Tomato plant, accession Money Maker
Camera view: tilt-top (135 deg); turntable rotation: 210 degrees
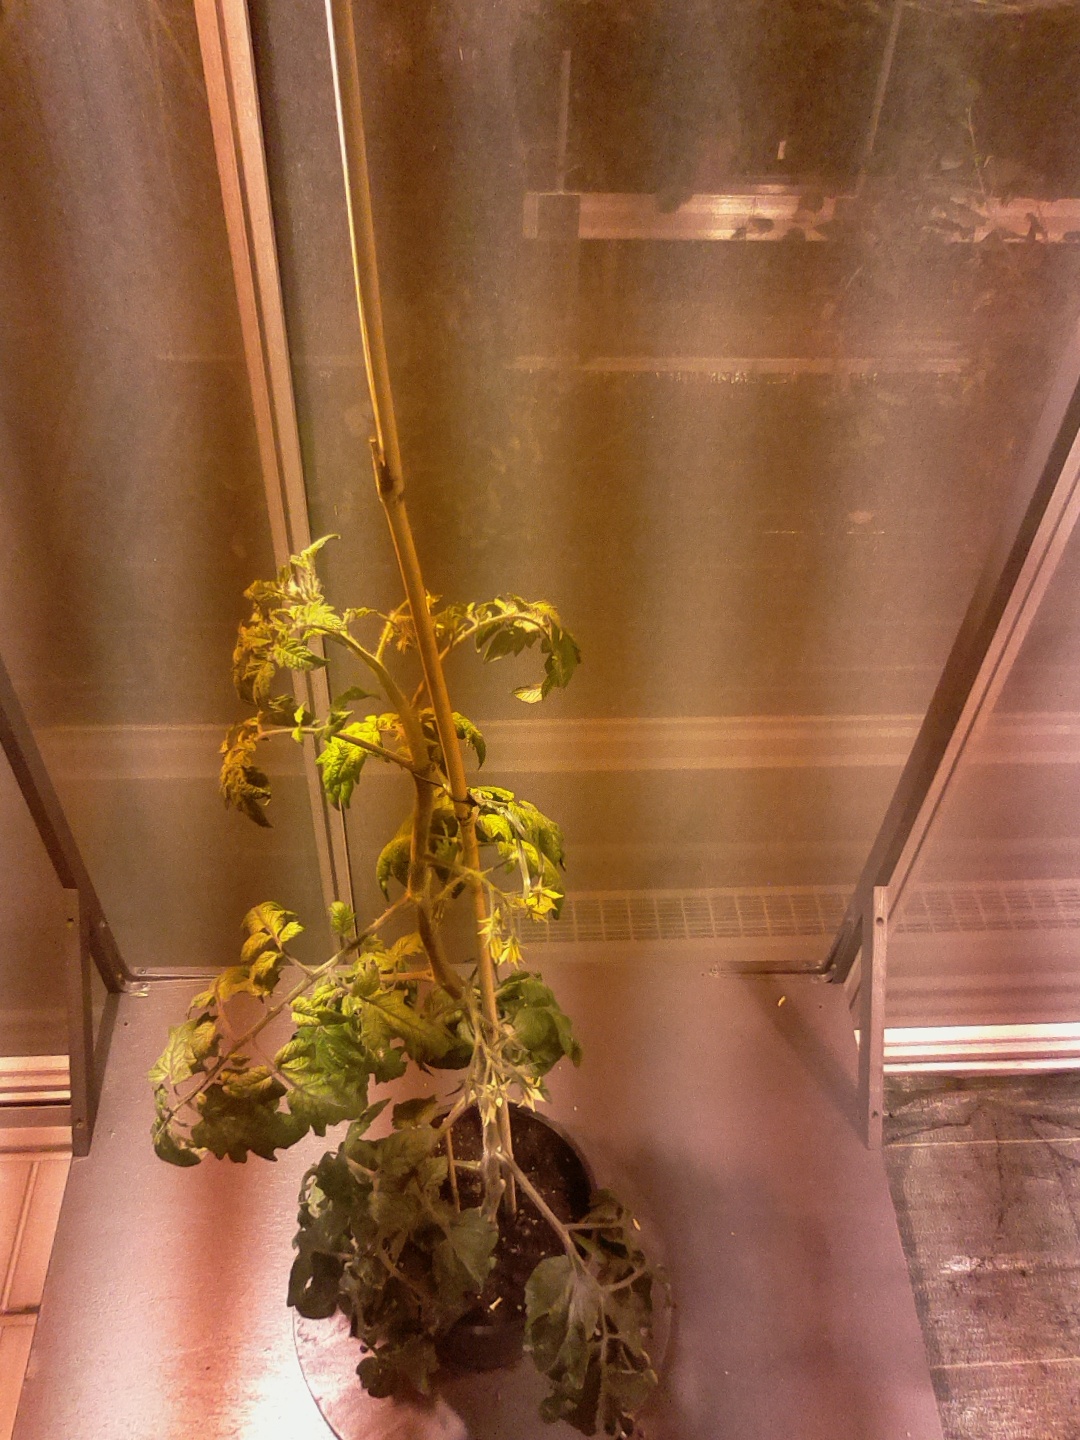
BBCH growth stage 69: End of flowering, 90%-100% of flowers open, more petals falling